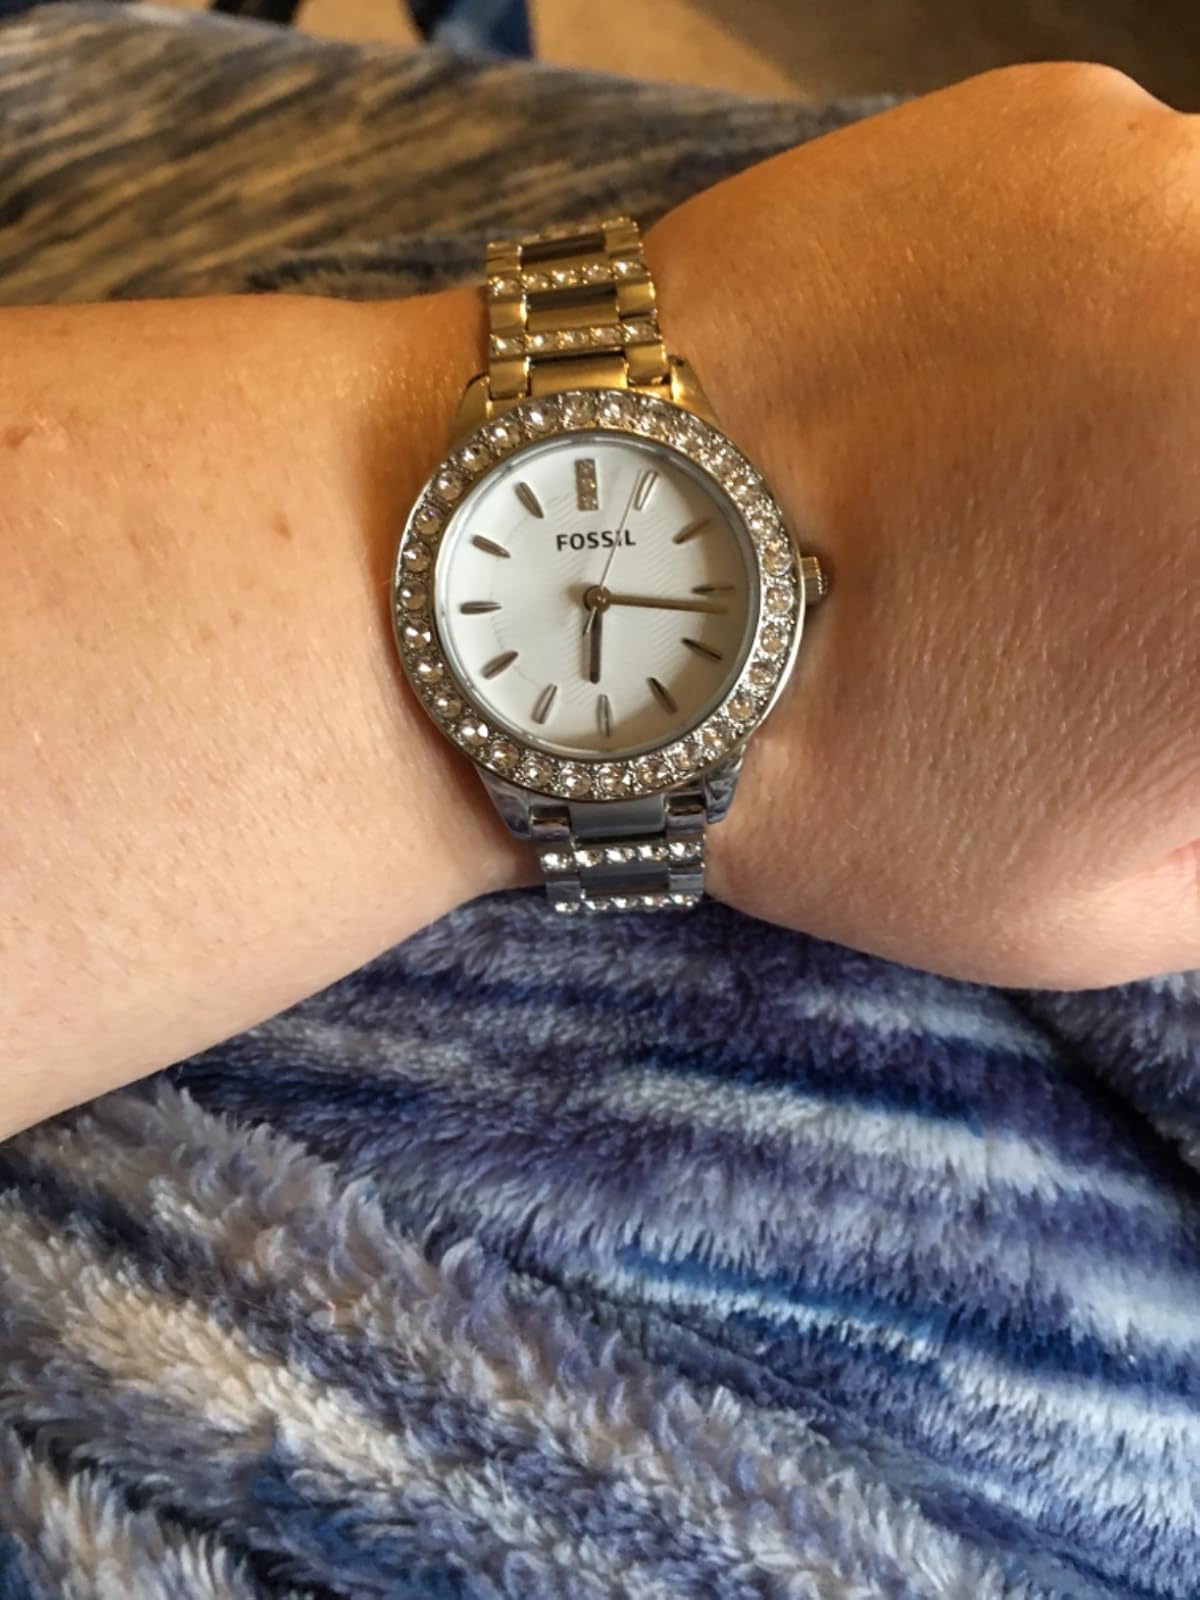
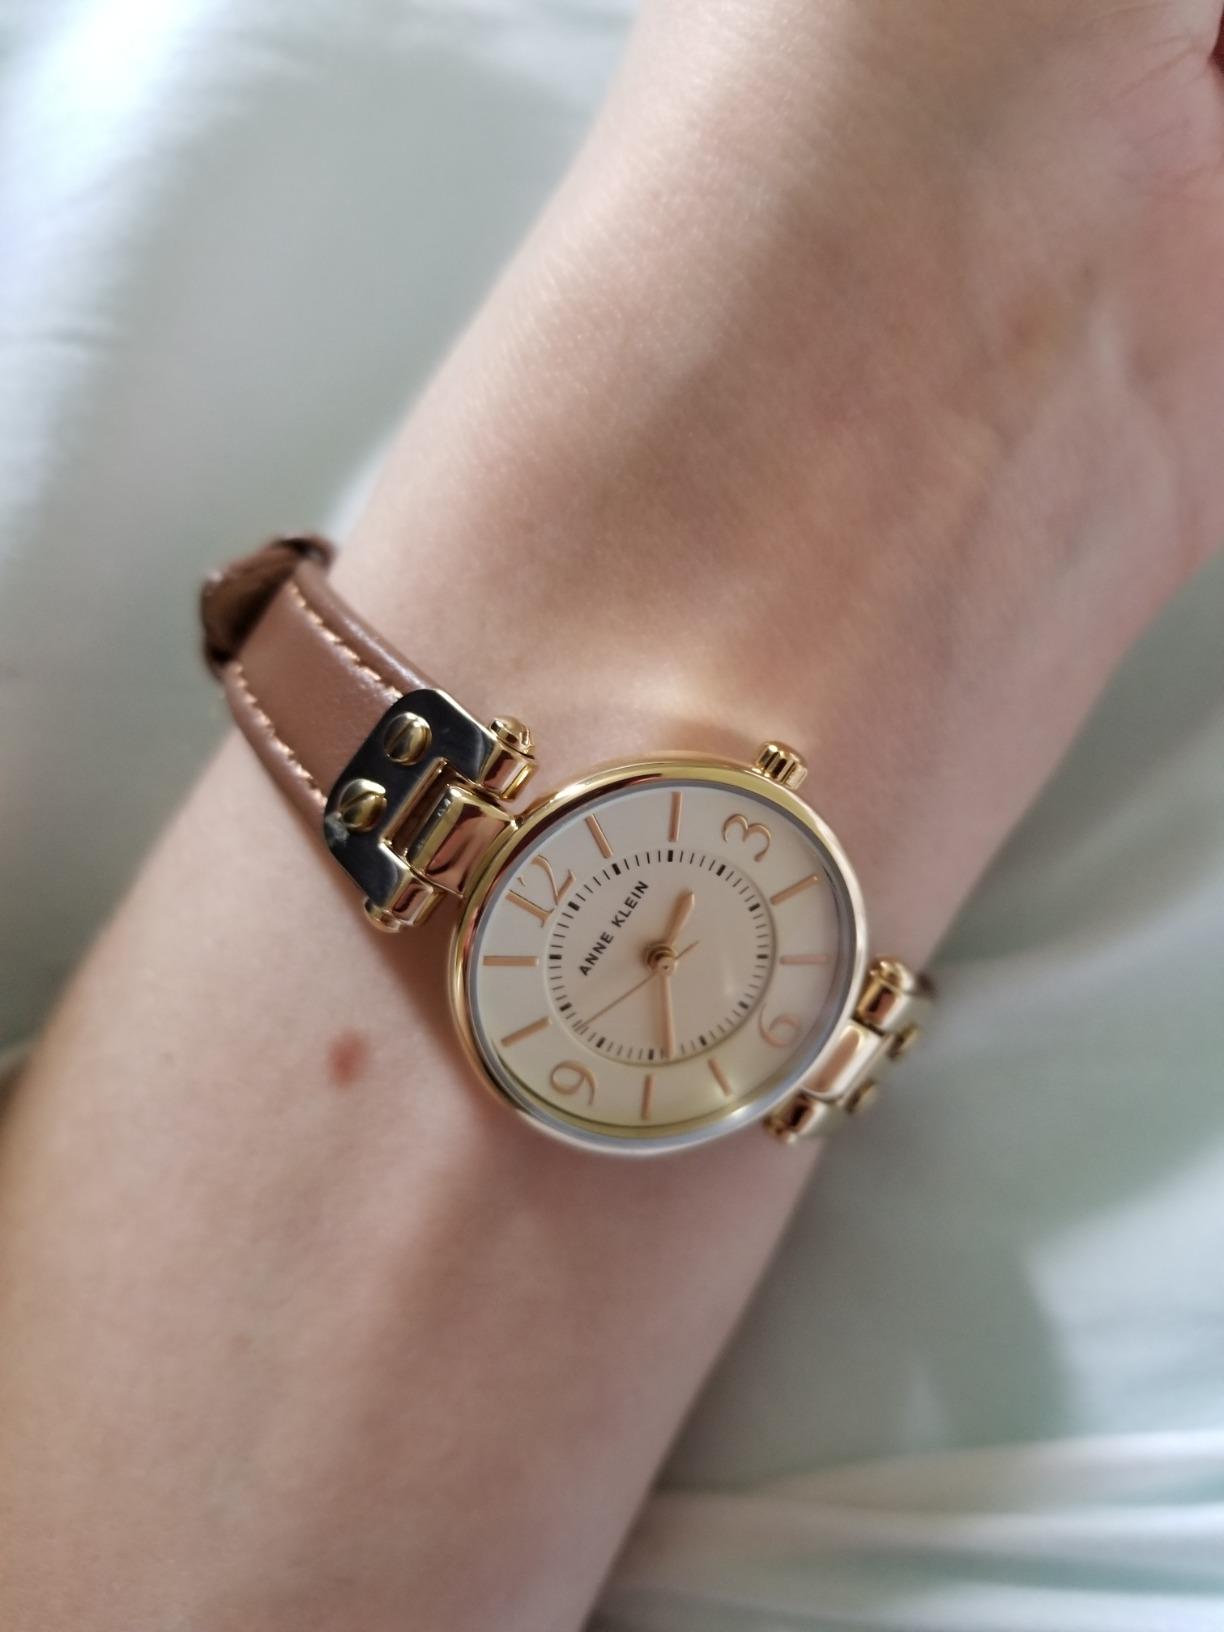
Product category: accessories_watch
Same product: no